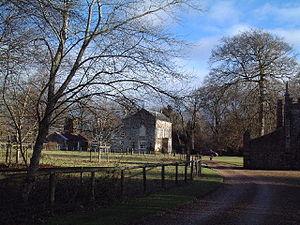
Cet article liste les abbayes cisterciennes actives ou ayant existé sur le territoire anglais actuel. Il s'agit des abbayes de religieux appartenant à l'ordre cistercien, ou aux ordres qui en sont issus.
L’abbaye de Bindon est une abbaye cistercienne située à Wool, dans le Dorset, en Angleterre. Elle a été bâtie à partir de 1172. Comme la plupart des abbayes anglaises, elle a été fermée en 1536, et ses biens accaparés par la couronne royale durant la campagne de dissolution des monastères.